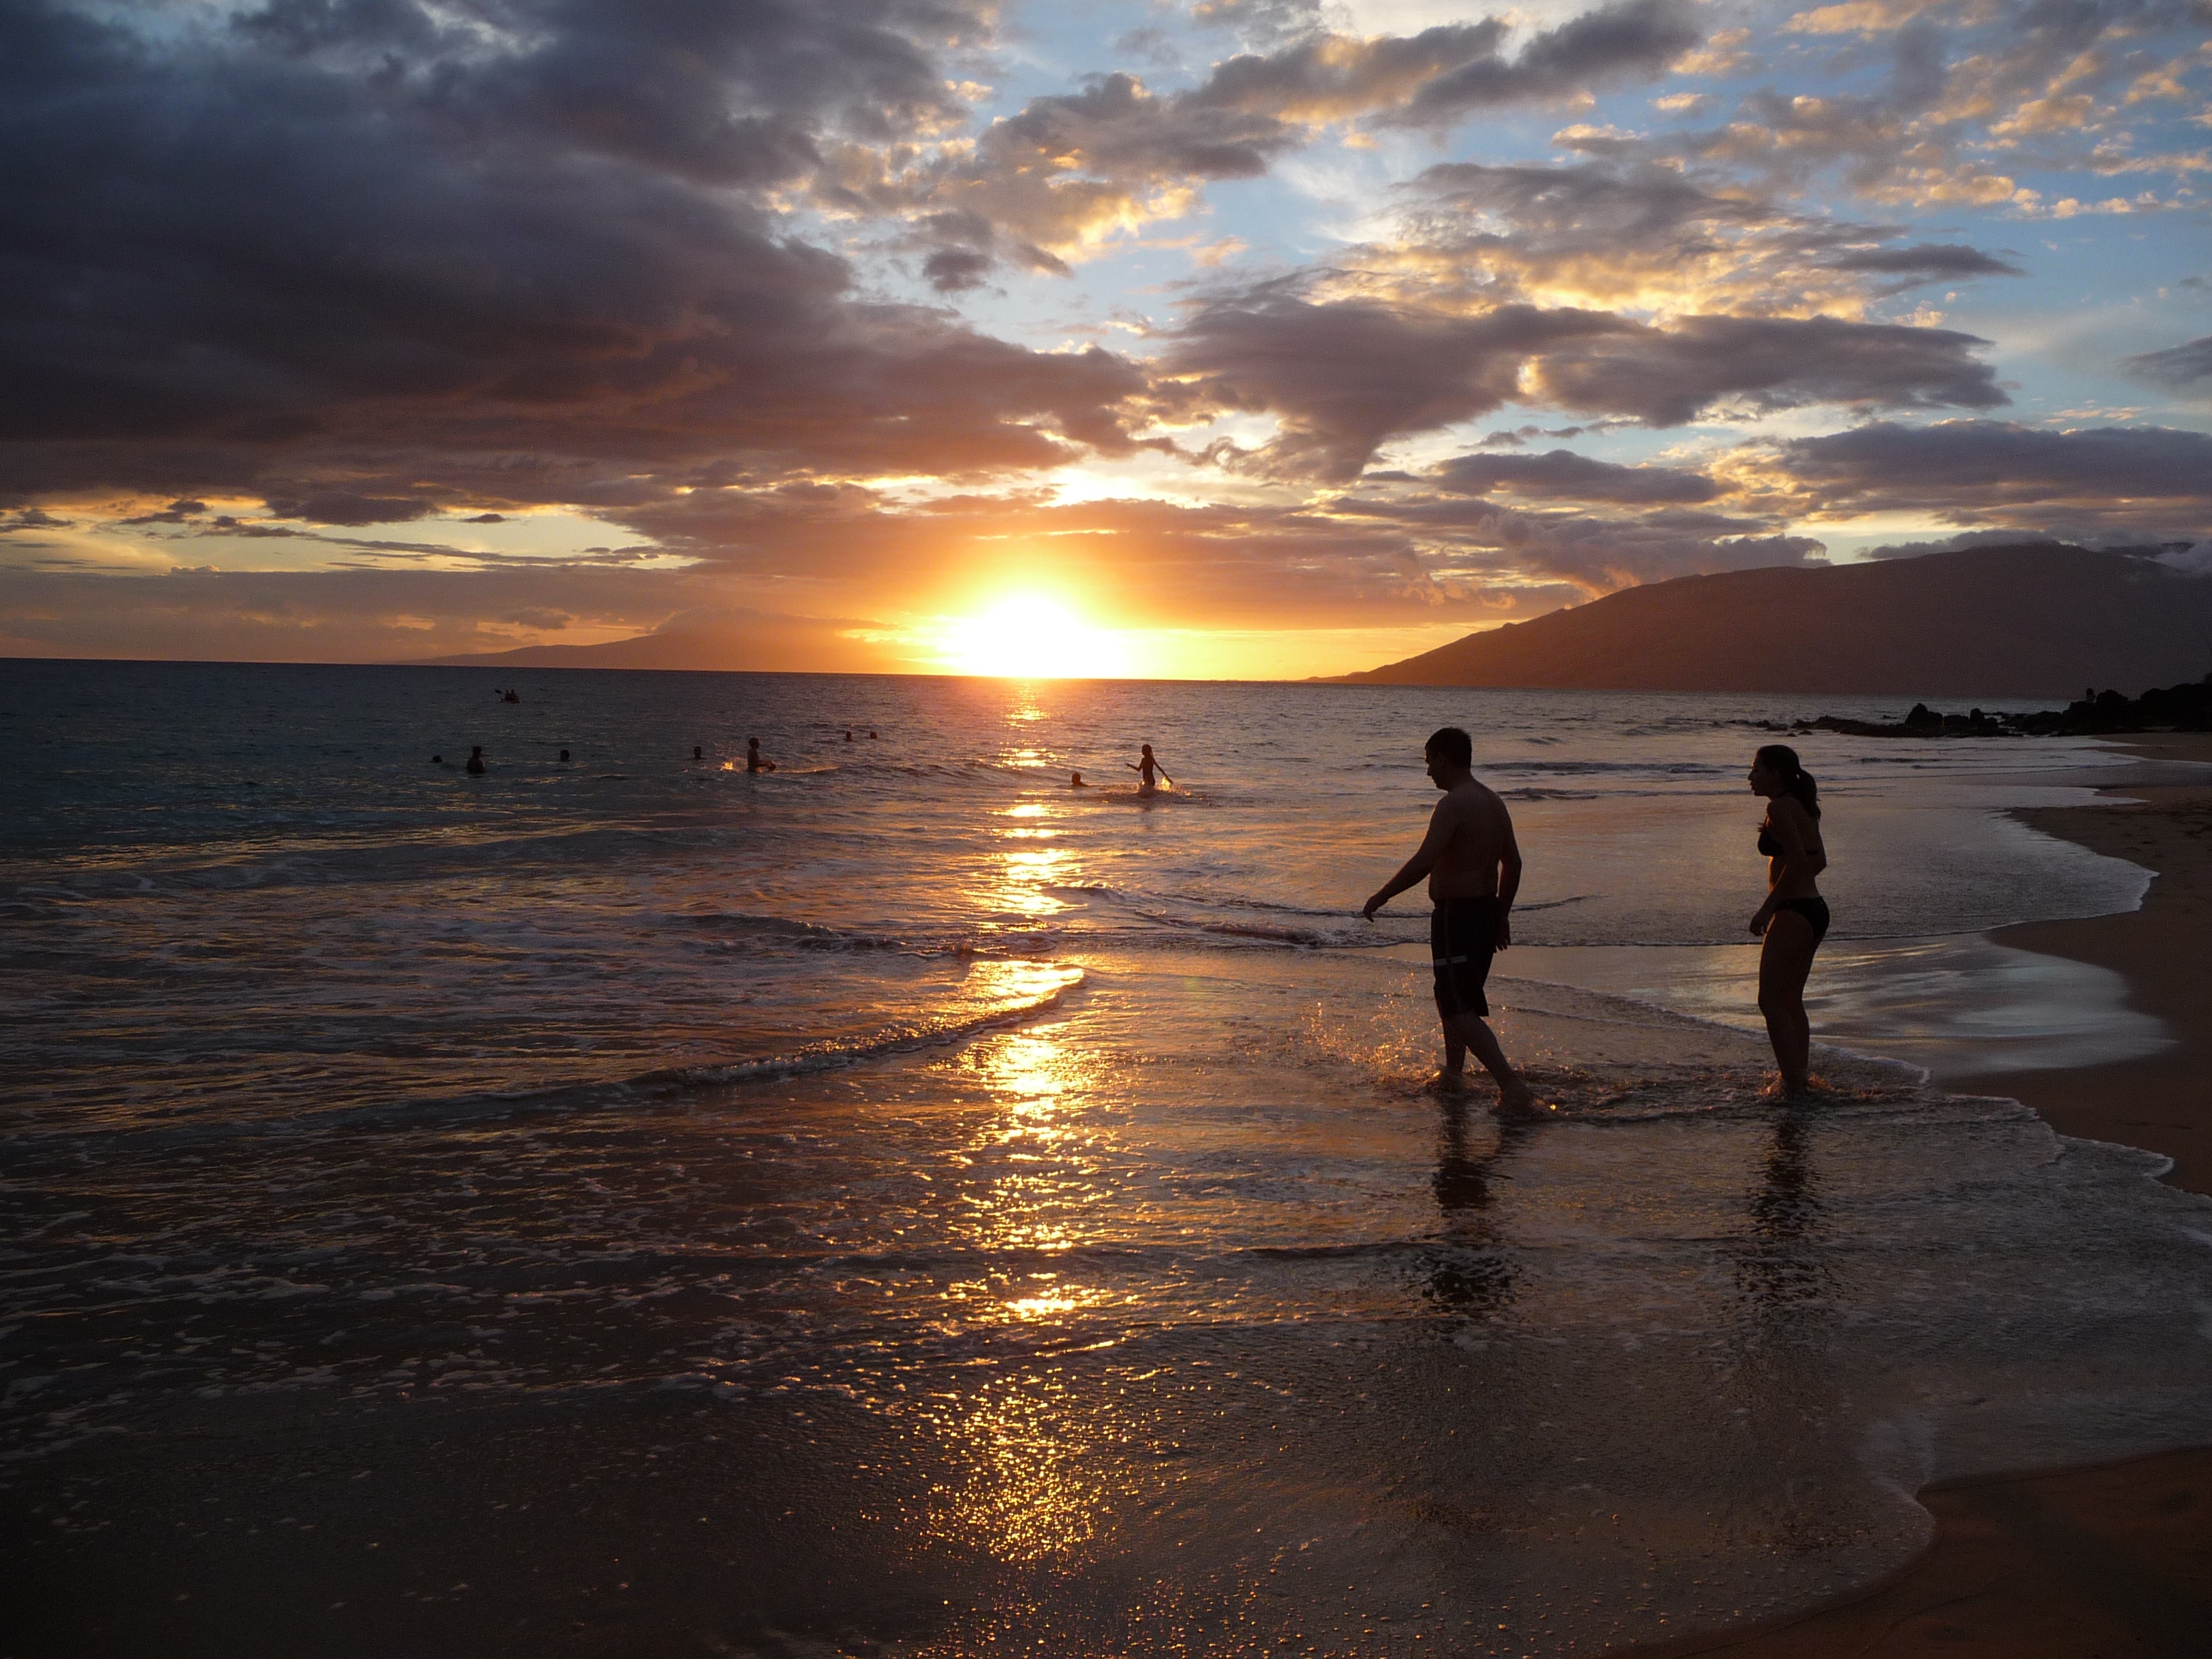
beach, sea, coast, sand, ocean, horizon, cloud, people, sun, sunrise, sunset, sunlight, morning, shore, wave, dawn, dusk, evening, reflection, bay, body of water, maui, afterglow, makena, solhouettes, wind wave